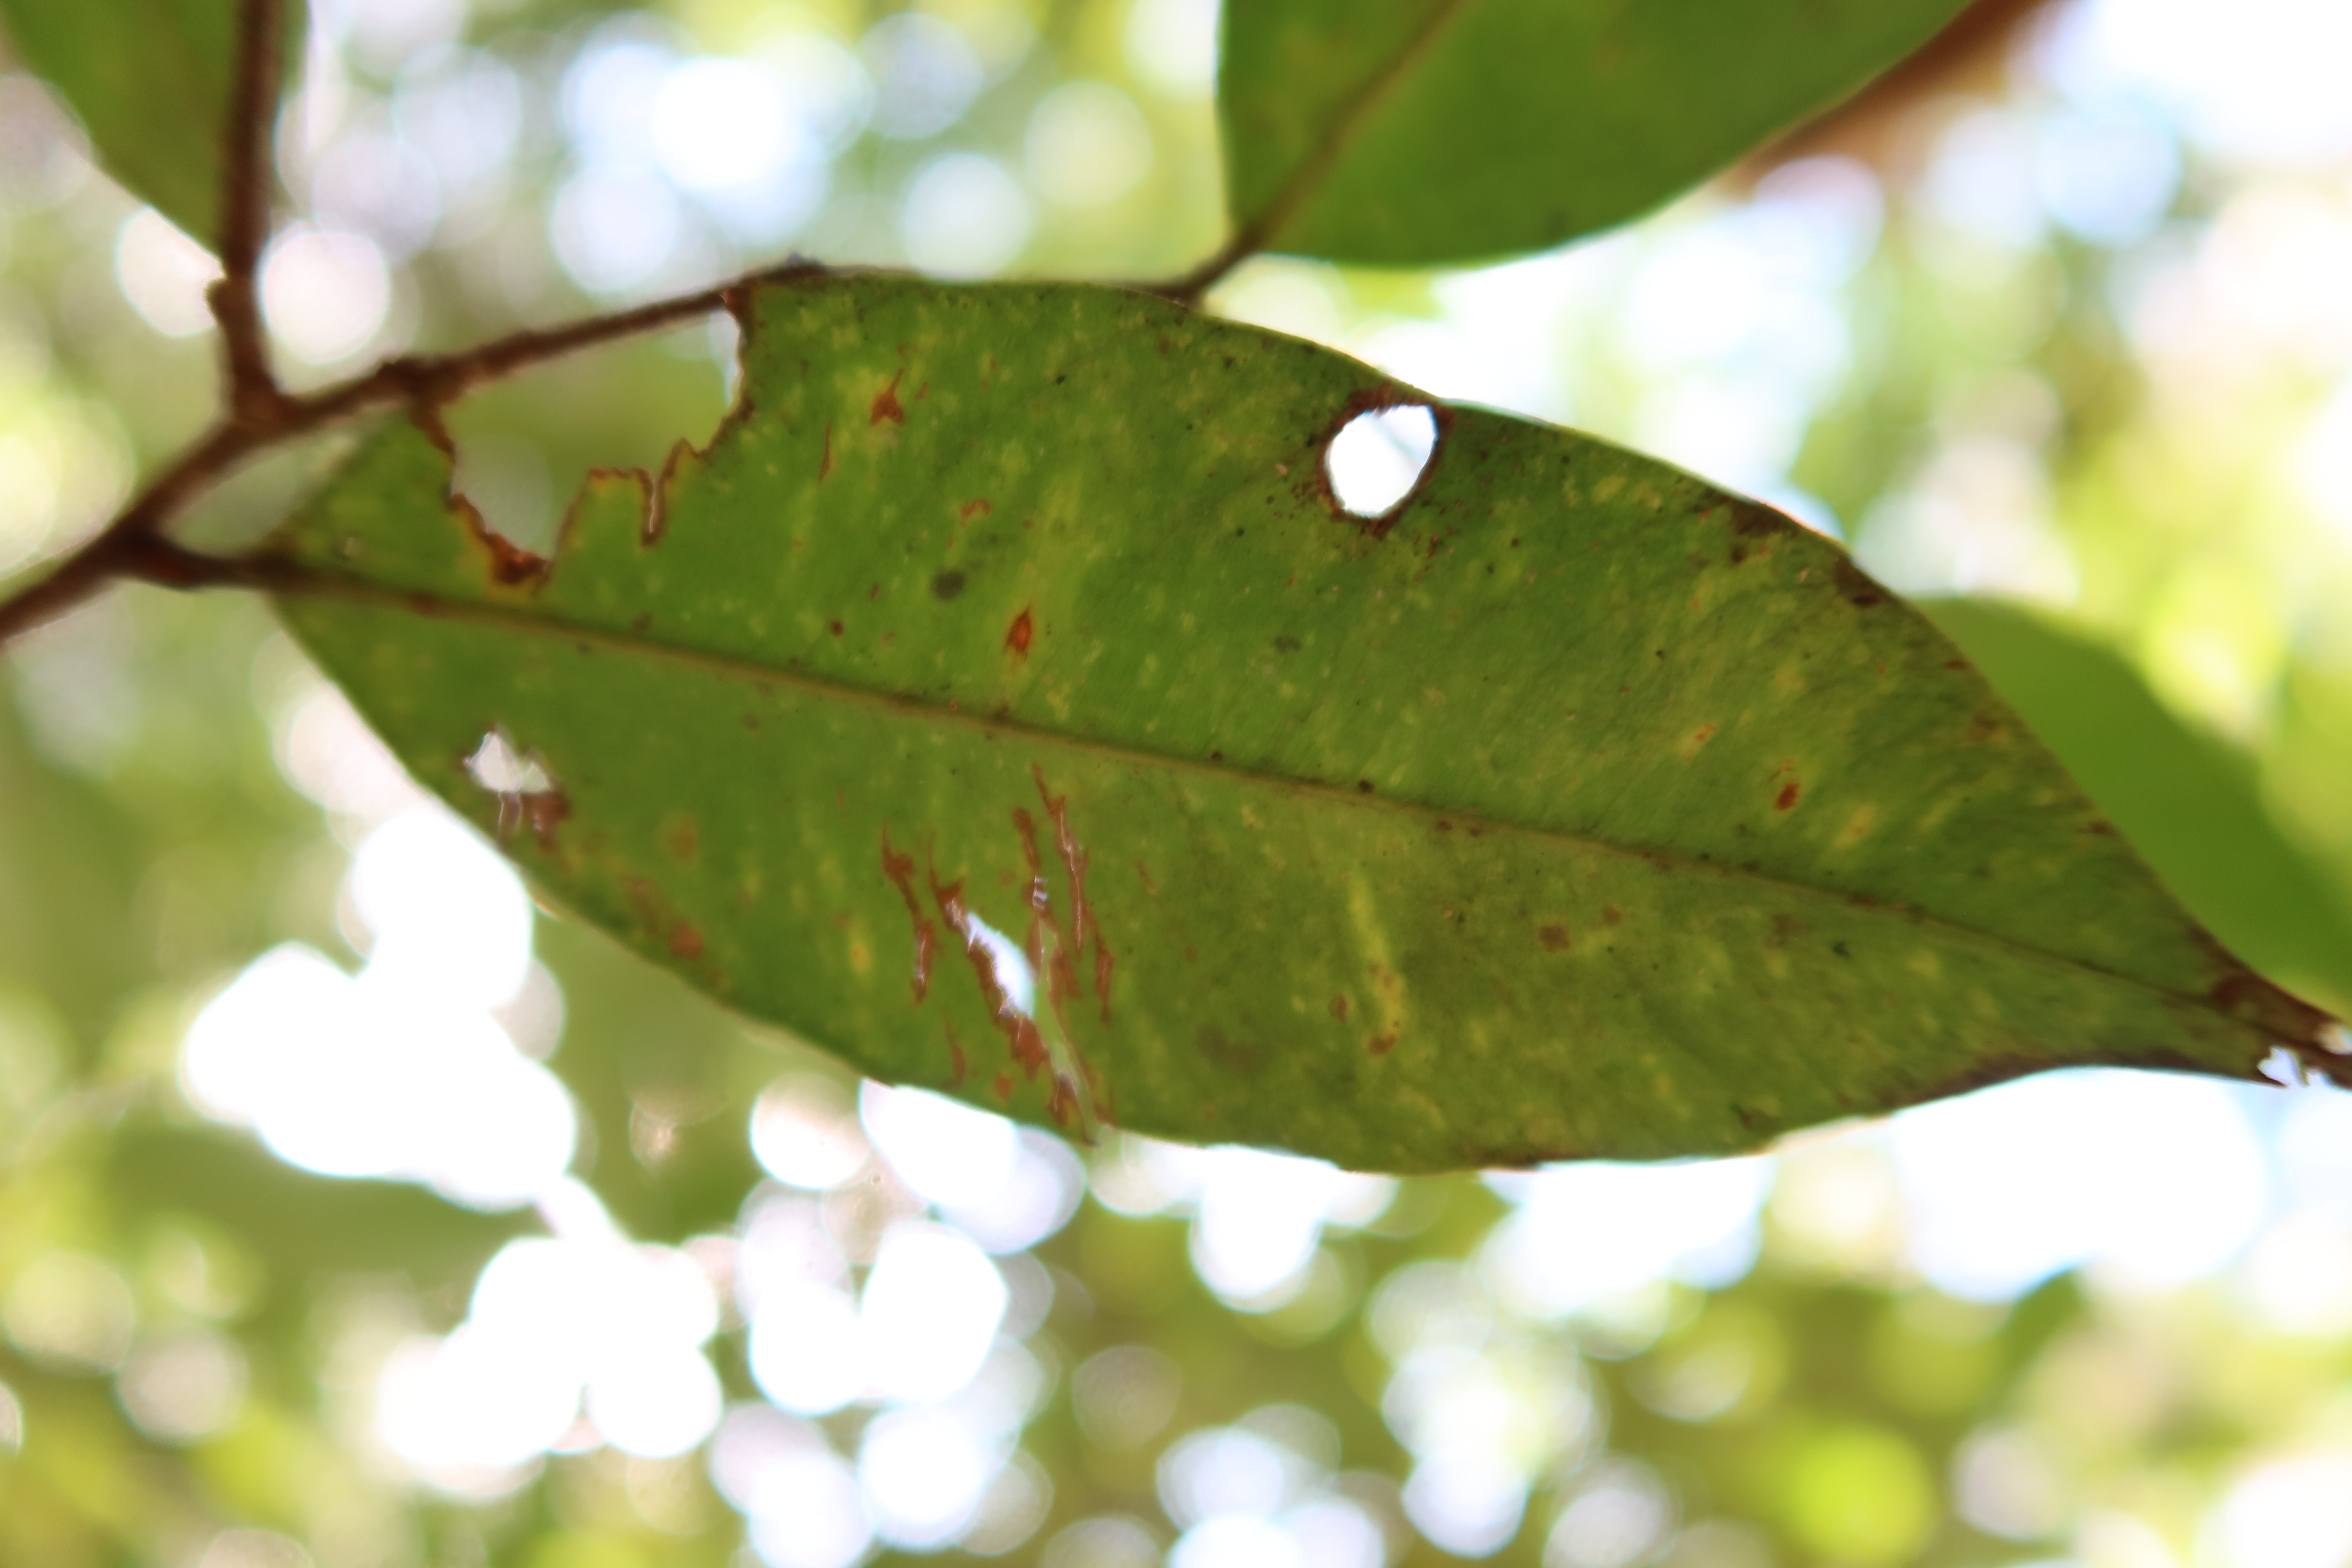
Label: Downy mildew